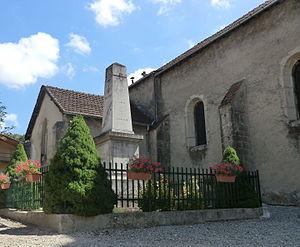
Monument aux morts de Torcieu.
Torcieu est une commune française, située dans le département de l'Ain en région Auvergne-Rhône-Alpes.